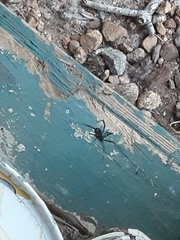
Species: Lactrodectus_hesperus